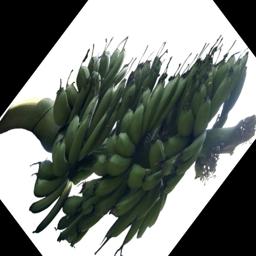
Label: MALBHOG FRUIT